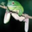
Label: frog